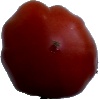
Label: Tomato Heart 1